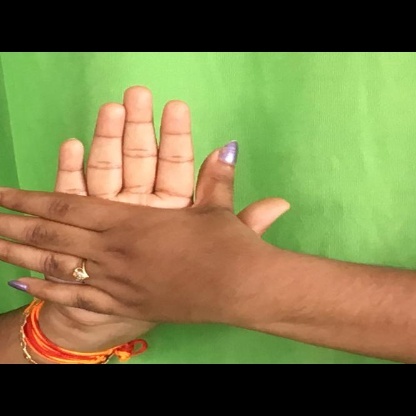
Mudra: Chakra